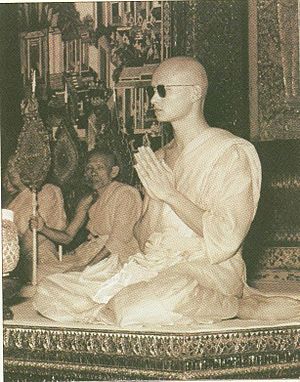
Bhumibol Adulyadej / Tidslinje / Fotos af kong Bhumibol relevant til tidslinjen
Kong Bhumibol Adulyadej, Rama IX af Thailand var den niende konge fra Thailands Chakri-dynasti. Han var søn af Mahidol Adulyadej, prins af Songkla og Srinagarindra, og han overtog tronen efter at hans bror kong Ananda Mahidols døde i 1946. Kong Bhumibol blev formelt kronet i 1950. Bhumibol Adulyadej regerede siden 9. juni 1946, og han var på tidspunktet for sin død, verdens længst siddende statsoverhoved og den længst regerende monark i Thailands historie med en regeringstid på 70 år og 126 dage.